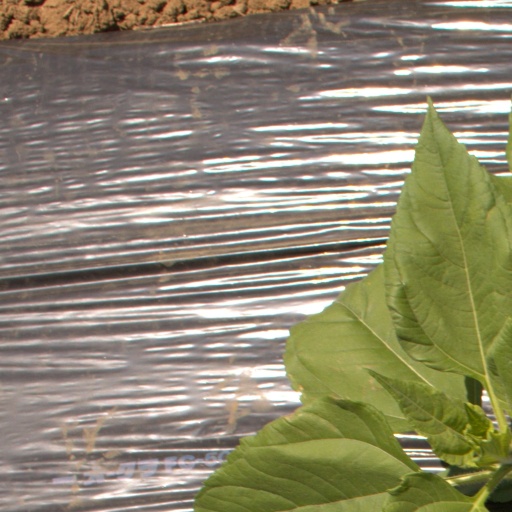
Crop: Jerusalem artichoke